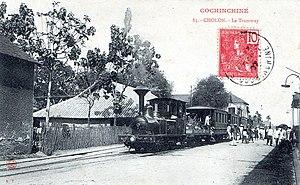
La Cochinchine est le berceau du rail indochinois, et la petite ligne de Saigon à Cholon est historiquement la première ligne du Viêt Nam